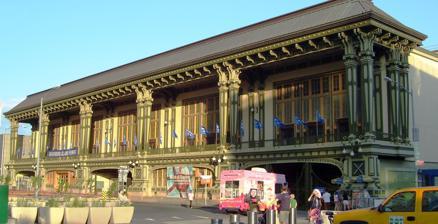
Building: Battery Maritime Building
Country: United States of America
Year built: 1909
Ferry terminal in Manhattan, New York United States historic place Municipal Ferry Pier U.S. National Register of Historic Places New York City Landmark No. 0547 Location 10 South St., Manhattan , New York Coordinates 40°42′03″N 74°00′43″W / 40.70083°N 74.01194°W / 40.70083; -74.01194 Area less than one acre Built 1909 ( 1909 ) Architect Walker & Morris; Frederick Snare Architectural style Beaux Arts NRHP reference No. 76001246 NYCL No. 0547 Significant dates Added to NRHP December 12, 1976 Designated NYCL May 25, 1967 The Battery Maritime Building is a building at South Ferry on the southern tip of Manhattan Island in New York City . Located at 10 South Street , near the intersection with Whitehall Street , it contains an operational ferry terminal at ground level, as well as a hotel and event space on the upper stories. The ground story contains three ferry slips that are used for excursion trips and ferries to Governors Island , as well as commuter trips to Port Liberté, Jersey City . The upper stories contain the Cipriani South Street event space, operated by Cipriani S.A. , and a 47-room hotel called Casa Cipriani . The Beaux-Arts building was built from 1906 to 1909 and designed by the firm Walker and Morris as the easternmost section of the partially completed Whitehall Street Ferry Terminal. What is now the Battery Maritime Building was designed to serve ferries traveling to Brooklyn . The structure uses a variety of architectural metals and originally contained a large waiting area on the second floor. The Battery Maritime Building is the only Exposition Universelle -style ferry building still operating in Manhattan. The similarly-designed westernmost section of the Whitehall Street Ferry Terminal, serving ferries to Staten Island , was rebuilt as the Staten Island Ferry Whitehall Terminal ; the center section was never built. The terminal was used by Brooklyn ferry routes until the mid-20th century and subsequently fell into disrepair. The building was used as a Governors Island ferry terminal starting in 1956, while the upper floors were used by various city agencies, including the Department of Marine and Aviation beginning in 1959. The New York City Landmarks Preservation Commission designated the building as a city landmark in 1967 and it was added to the National Register of Historic Places in 1976. The underused structure was proposed to be converted into a cultural center during the 1980s as part of the failed South Ferry Plaza development. The exterior was restored by Jan Hird Pokorny Architects between 2001 and 2005. Plans to convert the interior into a hotel and event space were approved in 2009, but the conversion encountered numerous delays, with the event space opening in 2019. Site The ferry slips are numbered 5 through 7 from left to right. The Battery Maritime Building is at 10 South Street , on the shore of the East River , in the Financial District of Manhattan in New York City . It is slightly east of South Street's intersection with Whitehall Street , adjacent to a ramp connecting the FDR Drive and the Battery Park Underpass . The Battery Maritime Building is between the Staten Island Ferry Whitehall Terminal to the west and the Downtown Manhattan Heliport to the east. The structure measures about 250 feet (76 m) wide and 140 feet (43 m) long. According to the New York City Department of City Planning (DCP), the land lot measures 311 by 556 feet (95 m × 169 m). The Battery Maritime Terminal is close to the New York City Subway 's South Ferry/Whitehall Street station , served by the 1 ​, N , ​ R , and ​ W trains, as well as bus services at Peter Minuit Plaza . Through the Whitehall Terminal, access to the Staten Island Ferry is also available. There is taxicab service outside the terminal as well. Architecture The Battery Maritime Building was designed by the firm of Richard Walker and Charles Morris and constructed by Snare & Triest Co. The project's construction was overseen by C. W. Staniford, the chief engineer of the city's Department of Docks, as well as assistant engineer S. W. Hoag Jr. It was inspired by the Exposition Universelle and is the only remaining ferry building in that style in Manhattan. The Battery Maritime Building contains three ferry slips, numbered 5, 6, and 7. These are the three easternmost ferry slips of a never-completed larger terminal: the Whitehall Street Ferry Terminal, which was proposed to contain seven slips when it was constructed from 1906 to 1909. What is now the Battery Maritime Building was originally served by ferries traveling to 39th Street in South Brooklyn (now the neighborhood of Sunset Park in Brooklyn ). The Staten Island Ferry terminal comprised slips 1, 2, and 3, which served ferries to St. George Terminal in St. George, Staten Island . The unbuilt slip 4 was to serve ferries from both Staten Island and South Brooklyn. The three sections were designed to be built independently of each other with a visually identical style. The westernmost slips were drastically rebuilt in 1956, but the easternmost slips remain as a part of the modern Battery Maritime Building. As of 2021 [update] , the building contains five stories. The second floor was being converted to an event space while the third and fourth floors were being renovated into a 47-room hotel called Casa Cipriani. Part of the first floor continues to serve as a terminal for ferries to Governors Island . Facade Ironwork and window panels on balcony Entry bay, north elevation Railing between column on balcony Architectural metals including stamped zinc and copper, rolled steel , and cast iron were used in the building's design. These materials are more widely used on the water-facing side, to the south, than on the other facades. The water-facing side is 316 feet (96 m) wide and four stories high. Ferry slips 5, 6, and 7 are spanned by tall steel arches, which are supported by four pairs of pilasters with ornate capitals . Slip 5 can accommodate vessels which load passengers from either the bow or the sides. Slips 6 and 7 can accommodate 149-passenger vessels which load passengers from the bow. The entrances to each of the slips can be sealed with elaborate swinging gates. Above the ferry slips is a penthouse with a row of double-hung windows. The land-facing side, along Whitehall Street to the north, is 263 feet (80 m) wide and two stories high. It consists of five bays of sash windows and entries, flanked by six pairs of columns that are topped by decorative capitals and brackets . The columns support a hip roof , and the second floor of the land side contains a balcony with an elaborate railing. The balcony forms a loggia that measures 15 feet (4.6 m) wide; a similar loggia was also planned for the Staten Island Ferry terminal and center wing. The vaults under the porch roof utilize Guastavino tiles . The second story had a direct connection to the South Ferry elevated train station , the Staten Island Ferry terminal, and Lower Manhattan . The windows contain large frames with glazed glass and cast-iron mullions . Between these are connecting walls with wire lattice work , attached to the facade's I-shaped steel stanchions . The steelwork on the remainder of the building contains decorative motifs such as paneled lattice work, raised moldings , and elaborate cross bracings . Unlike in other structures of the same era, the steel structural members were left exposed without any cladding. The roof was intended as a recreational area. Originally, the portion of the roof devoted to this purpose was clad with 12-by-6-inch (300 mm × 150 mm) Welsh red tiles, set in cement and laid on a layer of ash concrete. The other sections of the roof were made of gravel. A 2,800-square-foot (260 m 2 ) skylight was installed in the center of the roof during one of the building's restorations. During the 1950s, the fourth floor was built on part of the roof. In the 2021 hotel conversion, a glass-clad addition was constructed on the roof. The addition includes a swimming pool, restaurant, and bar. Spires and cupolas were also installed atop the water-facing side; these design features had been part of the original design but were removed in the 1930s. Including bulkheads, the Battery Maritime Building is approximately 104 feet (32 m) tall, as measured from the sidewalk of South Street. Land-facing elevation of the Municipal Ferry Terminal; the center section was never completed Depiction of the incomplete terminal from the East River Structural features The superstructure is made of steel framework and reinforced concrete floor slabs, which are finished with terrazzo . The main floor-girders vary in depth from 8 inches (200 mm), for I-beams, to 45-inch (1,100 mm) box girders . The ceilings are made of wire lath and finished in plaster. The columns of the superstructure vary in size; the larger columns are generally 25 inches (640 mm) thick and are built up of riveted steel sections. Along the waterfront, the building rests upon thick concrete structural piers set over wooden piles, driven into the riverbed to the rock surface. Along the land, the concrete structural piers descend to the rock 20 to 30 feet (6.1 to 9.1 m) deep. Subway tunnels run directly under the terminal. Interior The waiting room on the second floor According to zoning documents filed with the New York City Department of Buildings in 2020, during the building's renovation, the interior has a gross floor area of 163,964 square feet (15,232.8 m 2 ) and a zoning floor area of 163,964 square feet (15,232.8 m 2 ). Sources vary on how much floor area the Battery Maritime Building contained before its expansion in 2020. According to a report issued by the Manhattan borough president 's office in 2008, the building has 115,586 square feet (10,738.3 m 2 ) of gross area. A New York Times article from 2002 cited the building's area as 140,000 square feet (13,000 m 2 ). According to a document published by the New York City Economic Development Corporation (EDC) in 2011, the Battery Maritime Building contained 107,430 square feet (9,981 m 2 ). The interior has many decorative steel columns, beams, and molded ceilings, much of which dates from the original design. The terminal's first story contains a waiting area along South Street. The waiting area was originally accessed by two vestibules and contained a smoking area, ticket office, and other booths. The walls and furniture of the waiting area were decorated with wood, and the entire space was initially illuminated by a large skylight. Behind the waiting area, to the south, was a passageway 40 feet (12 m) wide. This passage connected the two transverse driveways to slips 5 and 7, each measuring 51 feet (16 m) wide. It served as a vehicular loading area for wagons and motor vehicles. The modern terminal contains the waiting area, ticket area, and restrooms for the Governors Island ferry line between slips 6 and 7. As of 2021 [update] , the section of the ground floor between slips 5 and 6 contains a lobby for the Casa Cipriani hotel, surrounded by a porte-cochere . The building was originally constructed with a large second-story waiting room known as the Great Hall. The Great Hall measured 60 feet (18 m) wide and 150 to 170 feet (46 to 52 m) long, with a ceiling about 30 feet (9.1 m) high. The interior contains iron columns and stained glass windows and, as in the first floor, had wooden furnishings. Had the center wing of the Whitehall Street Ferry Terminal been completed, it would have formed a single, more massive concourse connected to the Staten Island Ferry slips. A concourse runs around the perimeter of the Great Hall. During the 2010s, a steel double stair was constructed between the first story and the second-story concourse, similar in design to a previous steel stair on the site. A daylight measuring 16 by 130 feet (4.9 by 39.6 m) was also installed in the Great Hall. The third floor originally contained office space that could be used by the New York City Dock Board or rented out to other tenants. In the mid-20th century, the second story was converted to offices and the fourth story was built. When the Casa Cipriani hotel and the event space were added in the early 21st century, the converted interior included a 15,000-square-foot (1,400 m 2 ) spa and gymnasium, operated by Cipriani S.A. , as well as health club KX. A fifth story, a rooftop penthouse, and first- and second-story mezzanines were installed as part of the conversion. The additions totaled over 17,000 square feet (1,600 m 2 ). Furthermore, the interior spaces were clad with glossy mahogany, including the club on the fifth floor. There is also a restaurant, lounges, bars, a cafe, and terraces for Casa Cipriani's private membership club. History Early 20th century Viewed from the East River Ferry lines from Manhattan to Staten Island began operating under the municipal authority of the Department of Docks and Ferries in 1905, and ferries from Manhattan to Brooklyn were taken over by the city the following year. After the consolidation of these ferry lines, plans for the Beaux-Arts Whitehall Street Ferry Terminal in Lower Manhattan were approved by the city's Municipal Art Commission in July 1906, and Walker and Morris were named as architects later that year. The structure was to replace an earlier building on the site that had operated since 1887. Walker and Morris's plans were approved in February 1907 and a budget of $1.75 million was allotted to the work. The separate sections of the Whitehall Street Ferry Terminal were designed so they could be constructed separately while remaining visually similar. Work started on the Brooklyn ferry slips first, followed by the Staten Island ferry slips in 1908. A simple cornerstone -laying ceremony for the Brooklyn ferry terminal took place in September 1908. The terminal was completed by 1909. The present Battery Maritime Building comprised the terminal's eastern wing and became known as the South Street Ferry Terminal, while the ferries to Staten Island used the western wing, which became the Staten Island Ferry's Whitehall Terminal. The city took over the Atlantic and Hamilton Avenue ferry lines from the Union Ferry Company in 1922. As part of the takeover, the two ferry lines were relocated from Union Ferry's Whitehall Street slips to the municipally operated South Street ferry slips. In 1935, Allen F. Stokes filed plans to renovate the South Street Ferry Terminal for $200,000. The changes included an upgraded fire protection system and expanded staff facilities. After the 1930s, the ferry terminal remained largely neglected for several decades. By the mid-20th century, competition from the New York City Subway resulted in a decline in ferry traffic. Further competition came from the construction of vehicular bridges and tunnels across the East River. The 39th Street ferry service shut down on March 16, 1938, having failed to make a profit for twelve years. The Hamilton Avenue ferry was "temporarily" combined with the Atlantic Avenue ferry in June 1942 because its operation interfered with the construction of the Brooklyn–Battery Tunnel . Not only did the Hamilton Avenue ferry never resume service, the Atlantic Avenue ferry was also discontinued two months later due to a loss of profits. In subsequent years, the South Street Ferry Terminal fell into disrepair, though it remained in operation. Its original multi-colored appearance was replaced by a paint color intended to emulate the copper patina of the Statue of Liberty . Mid- and late 20th century Offices and military ferries Land-facing side in the 1970s During the mid-20th century, the United States Army operated ferries to Fort Jay , an Army installation on Governors Island , from a pier on the Battery , west of the Whitehall Street Ferry Terminal. Because of this, the Governors Island and Staten Island ferry routes crossed over each other and, because of strong currents between the Battery and Governors Island, ferryboats needed additional space between each other. In November 1955, the U.S. Army agreed to lease slip 7 at the South Street Ferry Terminal to eliminate the conflicts between the ferry lines. The Army, which was replacing smaller steam-powered ferries with two larger new diesel-electric boats, required larger ferry slips and docks at its new location. Simultaneously, renovations of the adjoining Staten Island Ferry slips were announced in 1953. As part of the project, the South Street Ferry Terminal was to be rehabilitated, and office space for the Department of Marine and Aviation would be added. In 1956, the department requested about $3 million from the New York City Planning Commission for the South Street Ferry Terminal's reconstruction. The fourth story was added the following year as part of the renovation. The structure was renamed the Battery Maritime Building in 1959, when 1,100 employees of the Department of Marine and Aviation moved into the third and fourth floors following the $1.2 million renovation. The Battery Maritime Building was used by other city agencies as well. The United States Coast Guard took over Governors Island from the Army in 1966. The Coast Guard continued to use the terminal to provide vehicle and passenger service to Governors Island for its 3,000 residents and 2,000 daily commuters. The New York City Landmarks Preservation Commission (LPC) designated the Battery Maritime Building as a city landmark in 1967. The terminal was also added to the National Register of Historic Places in 1976. At some point in the 20th century, the ferry terminal also served as a homeless shelter. Proposed redevelopment By the early 1980s, the New York City Department of Transportation (DOT) was investigating the feasibility of using the Battery Maritime Building's second floor for commercial tenants. At the time, the building was used by the Coast Guard ferry terminal and the Department of Ports and Terminals' offices. In 1984, the city laid out plans to redevelop the Whitehall Terminal and Battery Maritime Building. The Whitehall Terminal would be replaced, and the developer would restore the adjacent Battery Maritime Building, an official city landmark that could not be demolished. Accordingly, the city planned to look for a tenant to restore the former waiting room on the Battery Maritime Building's second story. City officials received proposals from seven developers in August 1985. The Zeckendorf Company was selected in July 1986 to develop a 60-story tower above the Whitehall Terminal at a cost of $400 million. The city government would retain ownership of the terminals and lease the site to Zeckendorf for 99 years. In 1987, with the revival of ferry service in the New York–New Jersey Harbor Estuary area, the city government started renting out slip 5 at the Battery Maritime Building for ferry companies. That April, the Public Development Corporation and Department of Cultural Affairs started soliciting proposals from cultural groups to take space in the Battery Maritime Building. The Twyla Tharp Dance Foundation, the Big Apple Circus , the Dance Theater Workshop , and the American Indian Community House were among the organizations that expressed interest in the Battery Maritime Building. The Dance Theater Workshop and the arts group Creative Time were named as the tenants for the Battery Maritime Building in October 1988. The groups would occupy 30,000 square feet (2,800 m 2 ), half of which would be rent-free; they had to pay the operating costs and raise $4 million to renovate the interior. Officials planned to start renovating the Battery Maritime Building in 1990 and open the building to the public in 1993. Conversion of the Battery Maritime Building commenced in 1990. Some performances and temporary exhibitions were to be held there until the conversion was completed. According to the plans by renovating architect Diller Scofidio + Renfro , the space would have contained a ground-floor entry lobby, flanked by offices on the second story. The waiting room, containing movable equipment for performances and exhibitions, was the firm's first successful design for an auditorium. KG Land was also a partner in the development project, which had stalled by late 1990. The South Ferry Plaza project was canceled in January 1991 due to a decline in the real estate market. The Whitehall Terminal's ceiling and roof were gutted by a major fire that September, though the Battery Maritime Building was not damaged. By 1996, the Coast Guard had moved its operations off Governors Island, and ferry service from the Battery Maritime Building stopped operating. Through 2000, the building's office space was used for storing DOT documents. The building's facade had deteriorated over time, and many of the design details had decayed. 21st century 2000s renovation Seen in 2009 from Whitehall Street The city government conducted a survey of the building's conditions in 1999. The survey found that the exterior and roof needed at least $30 million worth of renovations. The EDC started soliciting proposals for a $36 million, two-year renovation of the building in May 2001. Exterior restoration work started in late 2001 and about 200 workers vacated the building's offices in 2002. The deteriorating wooden piers were restored, and the exterior was refurbished and repainted in its original multiple-color scheme by Jan Hird Pokorny Architects. The renovation costs had increased to $58 million due to the discovery of additional deterioration. The facade was disassembled into 11,600 pieces and the roof had to be supported by temporary framework after one of the building's corners had settled by 2 inches (51 mm). In addition, 40 short tons (36 long tons; 36 t) of new steel was installed and 14 concrete bases were replaced. Some of the facade's copper panels, described by an EDC spokesperson as "irreplaceable", were stolen during the renovation. The city also solicited bids to restore and operate the Maritime Building's interior in 2001. The interior renovations were projected to cost $26 million, but because the building was a city landmark, the interior renovation would be eligible for federal tax credits. The Governors Island Preservation and Education Corporation (GIPEC) assumed operation of Governors Island from the Coast Guard in 2003 as part of an effort to open the island to the public. GIPEC subsequently leased slips 6 and 7 at the Battery Maritime Building for ferry service to Governors Island. The GIPEC started operating the Battery–Governors Island ferry line in 2005. The exterior work was completed early the same year. Also in 2005, SHoP Architects proposed relocating the Battery Park Underpass's entrance eastward to allow the construction of a public plaza outside the Battery Maritime Building. However, no progress was made on the plaza plan in the following decade. Hotel conversion Main article: Casa Cipriani After the exterior renovations were completed, the EDC and GIPEC started advertising for proposals to redevelop the interior. In 2006, the city considered opening a food market in the building. The marketplace idea, modeled after the San Francisco Ferry Building , subsequently proved infeasible because the second floor lacked a loading dock. By 2007, Dermot Construction had won the bid to restore the building's interior at a cost of $150 million. The company planned to add a 140-room hotel atop the existing structure, designed by Rogers Marvel , as well as remove the fourth story. Marvel and structural engineering firm Silman determined that a fifth story would need to be constructed atop the existing ferry building. The LPC approved a downsized version of the plans in 2008. The same year, David Byrne 's musical installation Playing the Building was temporarily installed in the Battery Maritime Building, using vibrations from the building's beams and pipes to produce sound. The New York City Council approved the hotel plan in March 2009, but Dermot had difficulty obtaining funding following the financial crisis of 2007–2008 . Seen from above the East River in December 2014; the Battery Maritime Building is at right The New York City Regional Center loaned Dermot $77 million in 2011 for the redevelopment of the Battery Maritime Building. Dermot, along with the Poulakakos family of restaurateurs, signed a contract in July 2012 that allowed them to lease the structure for up to 99 years. Work was further delayed after Hurricane Sandy that October, which caused damage to the neighborhood and increased the project's costs. The hotel project received additional funding in 2014, and some progress had been made by the next year. In April 2016, Dermot withdrew from the project and Stoneleigh Capital signaled its intention to take over as the lessee. The project was 55 to 60 percent complete at the time. Stoneleigh ultimately did not take over the lease. In late 2016, the NYC Regional Center sued Dermot for not paying interest on the loans, the EDC also sued Dermot for nonpayment of rent, and the NYC Regional Center threatened to foreclose on the property. The lease was transferred in 2017 to a group that included Cipriani S.A. After Cipriani took over the lease, the number of hotel rooms was reduced and the proposed restaurant was downsized. Additional funds were provided in 2018, with Midtown Equities taking a 30 percent stake in the project. Thierry Despont was named as architect for the converted structure. The conversion included restoring the original detailing, which had mostly been removed over the years, and reconstructing the superstructure, which was badly deteriorated. Two stories were also added to the building. The event space, Cipriani South Street, hosted its first event in November 2019. When Cipriani took over the lease, the hotel was scheduled to be completed in mid-2020. The hotel's opening was subsequently delayed to 2021 due to the COVID-19 pandemic in New York City , opening as Casa Cipriani in August 2021 with 47 suites. The 2021 edition of the Independent Art Fair was also hosted in the Battery Maritime Building in late 2021. The project was officially finished in December 2021. The same year, as part of the Lower Manhattan Coastal Resiliency project, city officials proposed constructing a new terminal for Governors Island ferries and demolishing the Battery Maritime Building's ferry slips. Cipriani refinanced the hotel with a $100 million loan from Acore Capital in May 2022. Services One of the loading slips on the ground story Throughout the year, public ferry service to Governors Island operates out of slip 7. The ferries are operated by the Trust for Governors Island. Ferries run half-hourly every day of the week. The ferries travel to Soissons Landing on the north side of the island, covering the distance between the destinations in about seven minutes. NY Waterway also formerly operated rush-hour commuter service to Port Liberté, Jersey City , out of slip 5. Other NY Waterway services operate out of Pier 11/Wall Street . In August 2020, SeaStreak operated ferries from slip 5, having relocated from Pier 11/Wall Street due to dredging near Pier 11. As of May 2022 [update] , SeaStreak ferries had been relocated to Pier 11 to accommodate construction at the Battery Maritime Building. Seastreak is tentatively expected to return to slip 5 after construction is complete. See also Battery Park City Ferry Terminal South Ferry West Midtown Ferry Terminal Paulus Hook Ferry Terminal Weehawken Port Imperial Fulton Ferry, Brooklyn List of New York City Designated Landmarks in Manhattan below 14th Street National Register of Historic Places listings in Manhattan below 14th Street References Citations